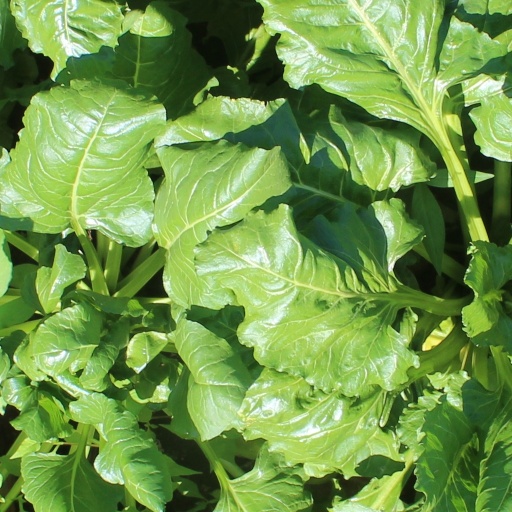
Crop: sugar beet